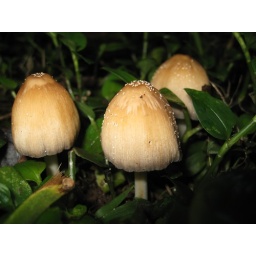
Coprinellus truncorum on the ground near the dead Cape Chestnut tree